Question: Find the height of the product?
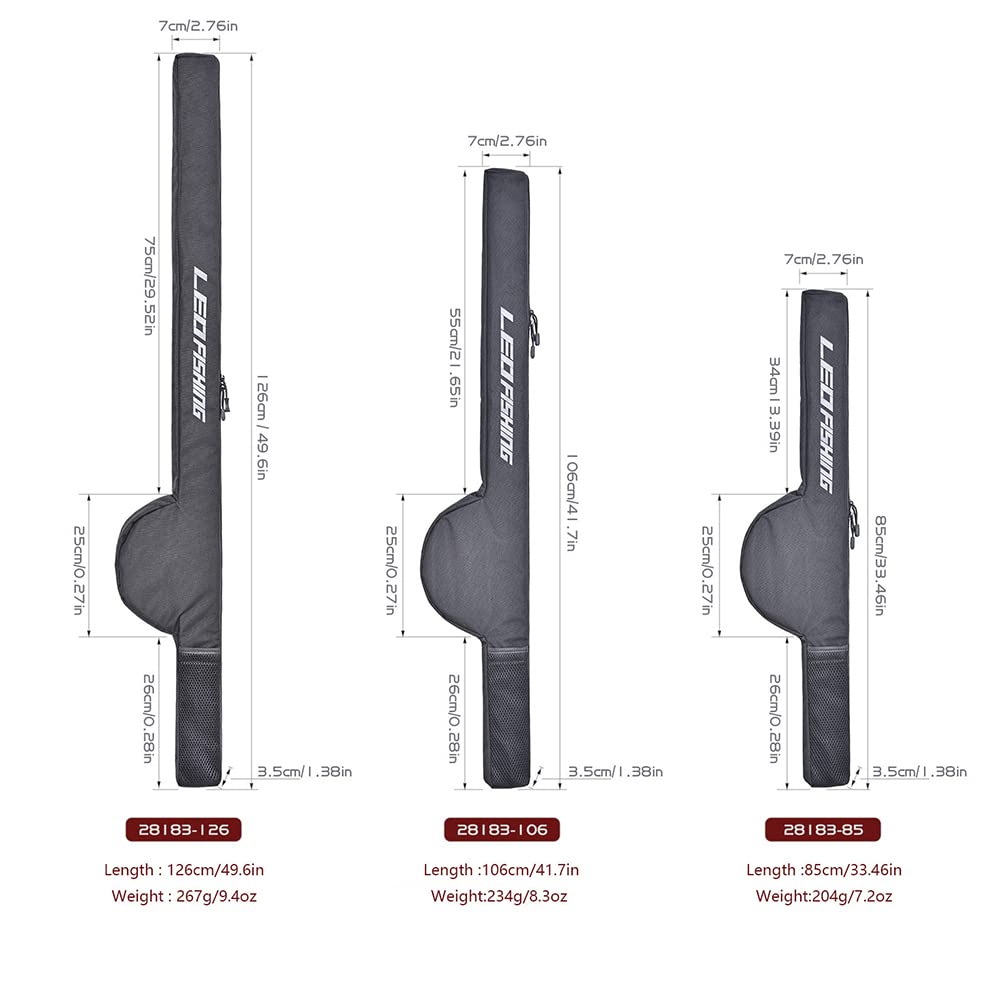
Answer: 25.0 centimetre